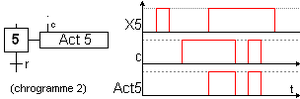
Diagramme temporel pour expliquer l'action conditionnelle d'un Grafcet.
Le Grafcet est un mode de représentation et d'analyse d'un automatisme, particulièrement bien adapté aux systèmes à évolution séquentielle, c'est-à-dire décomposable en étapes. Il est dérivé du modèle mathématique des réseaux de Petri.